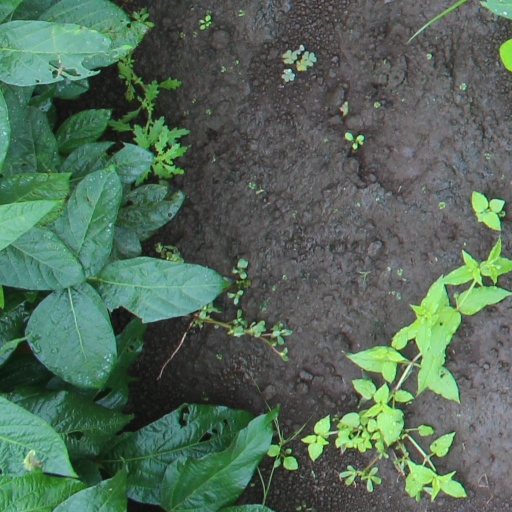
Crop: soybean